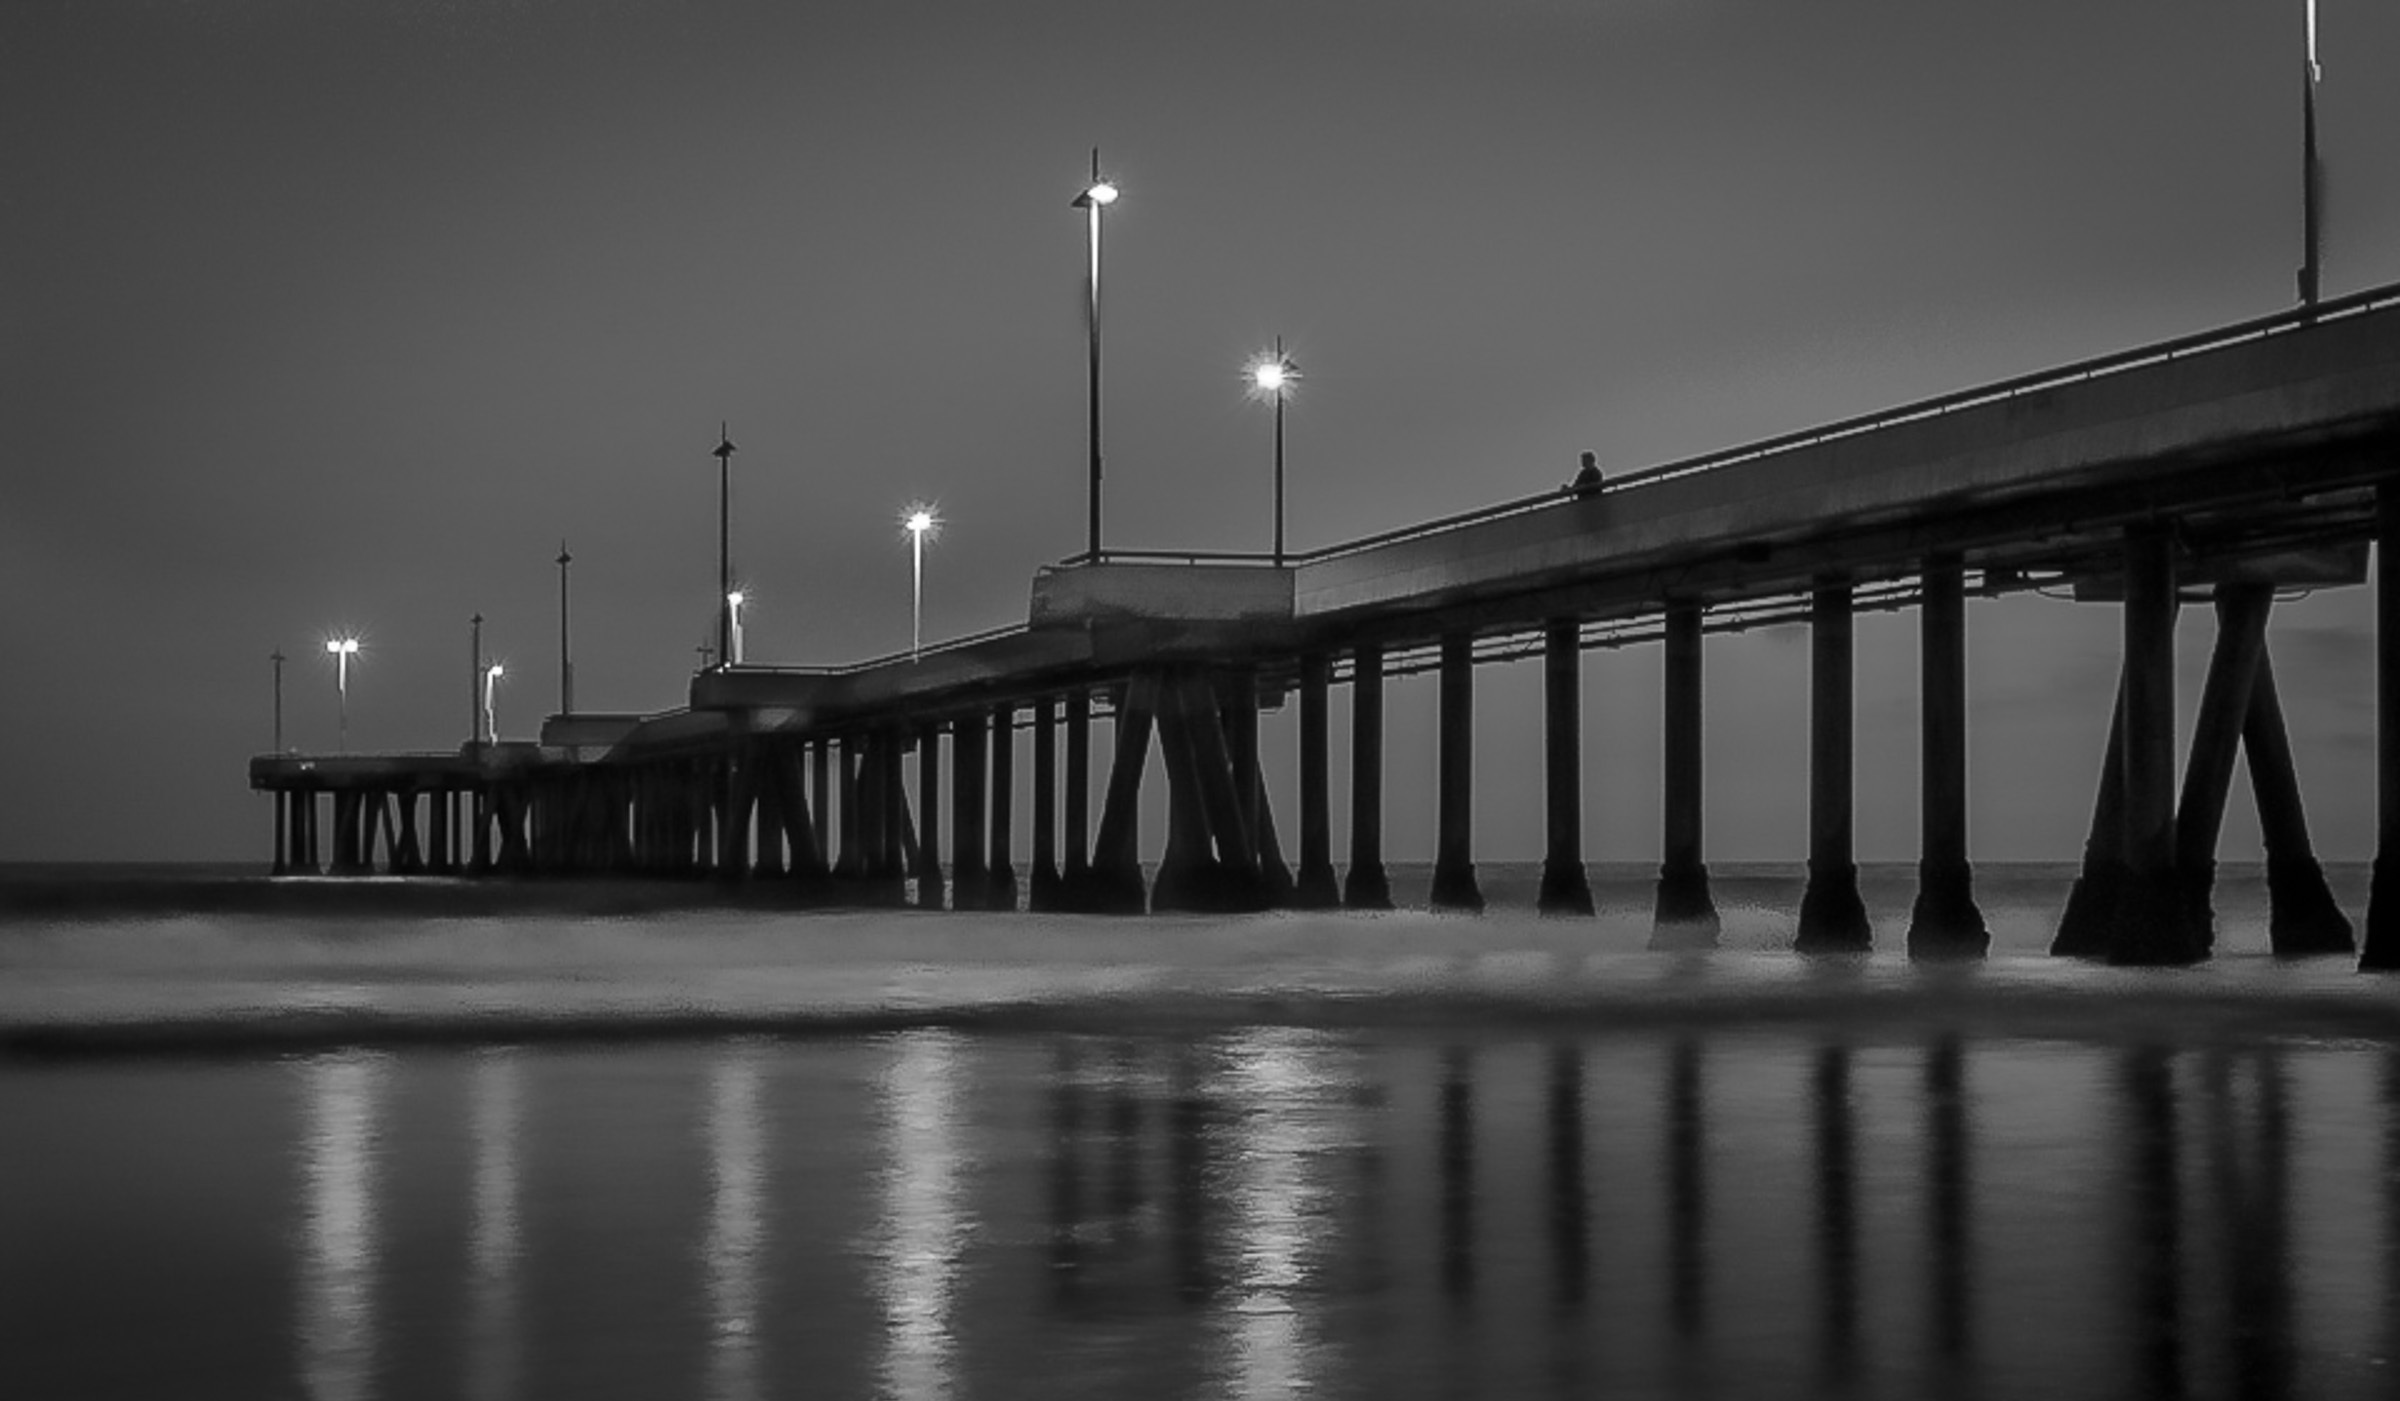
beach, water, ocean, light, black and white, people, white, bridge, night, morning, pier, dusk, evening, line, reflection, calm, darkness, venice, black, monochrome, lights, symmetry, shape, monochrome photography, atmospheric phenomenon